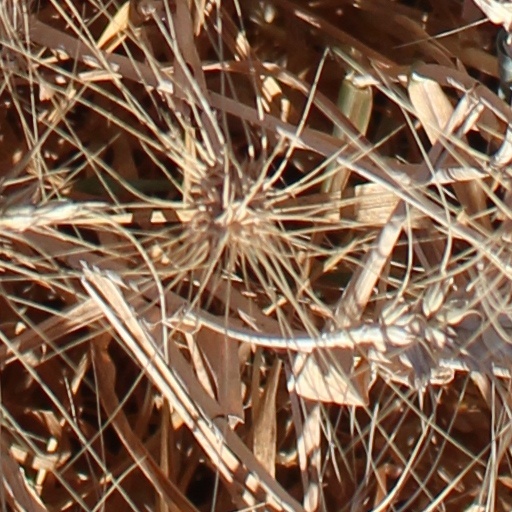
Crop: wheat